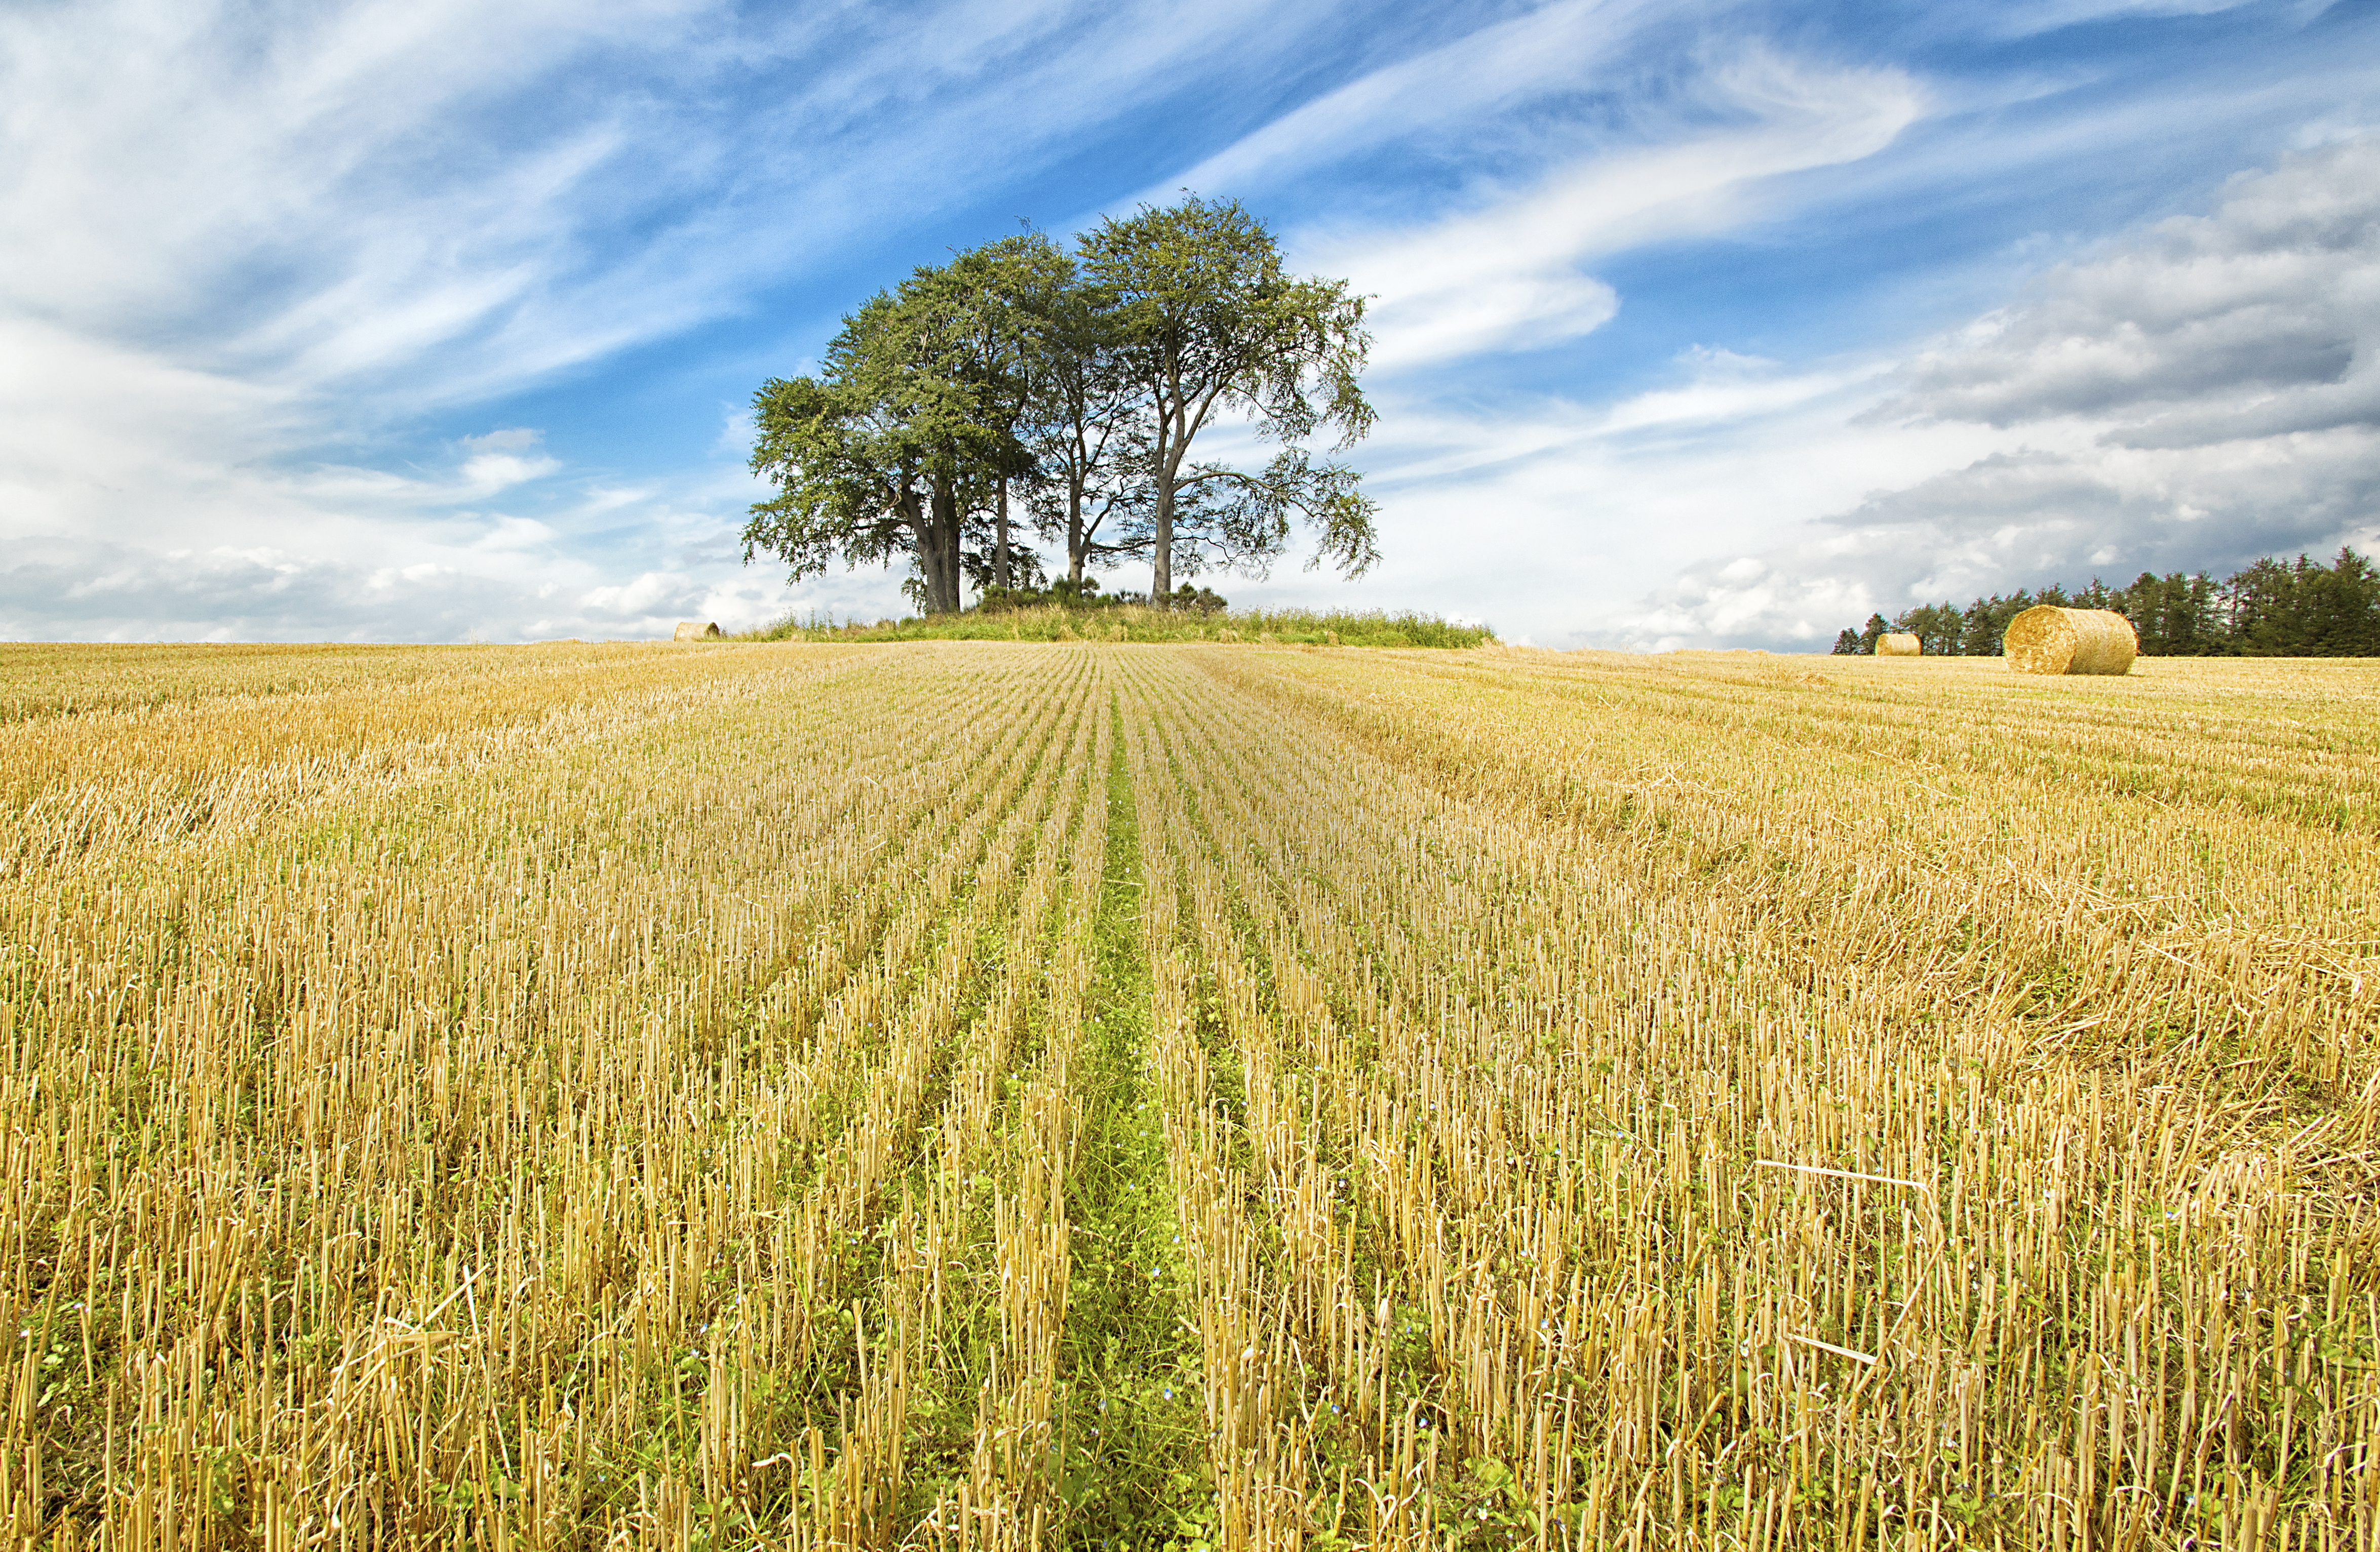
grass, horizon, plant, sky, field, meadow, wheat, prairie, food, harvest, crop, pasture, agriculture, plain, grassland, scotland, ecosystem, stirlingshire, leadlines, steppe, rural area, paddy field, grass family